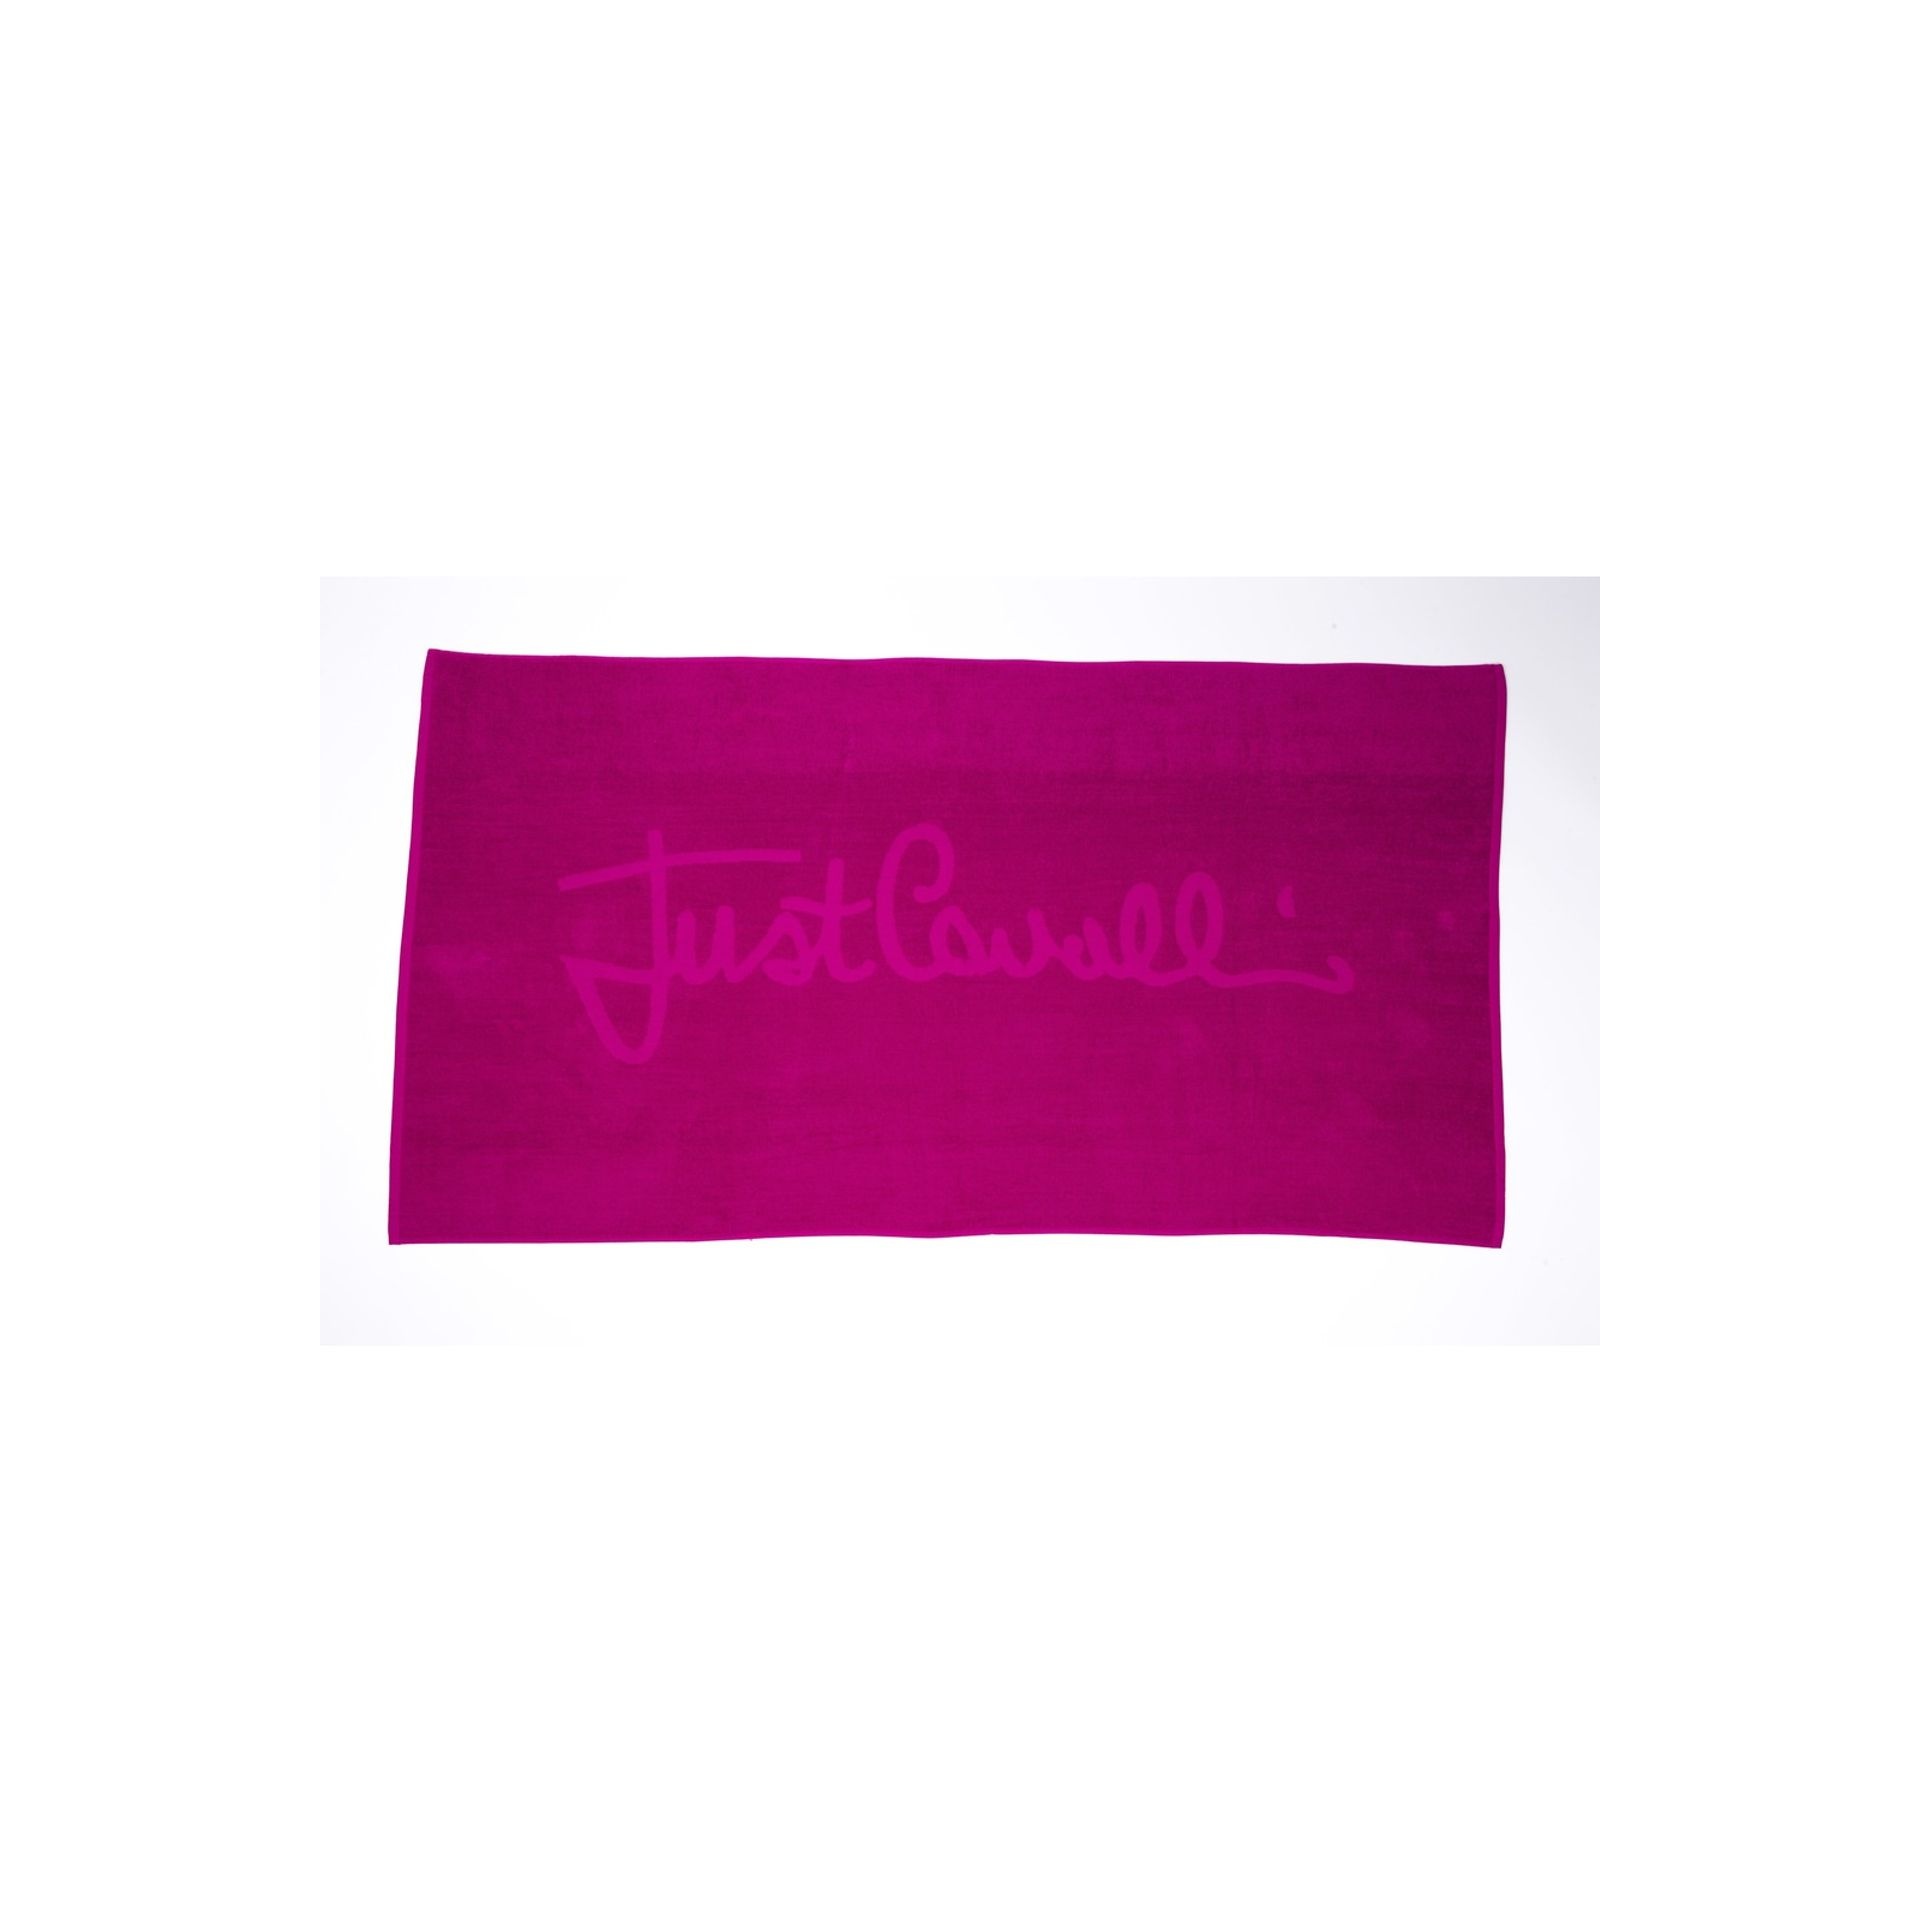
Just Cavalli Beachwear Towels
Collectie: Lente/Zomer Genre: Unisex Materiaal: katoen 100% Details: logo 167*92 cm
Brand: Just Cavalli Beachwear
Category: Apparel & Accessories > Clothing > Swimwear > Surf Tops